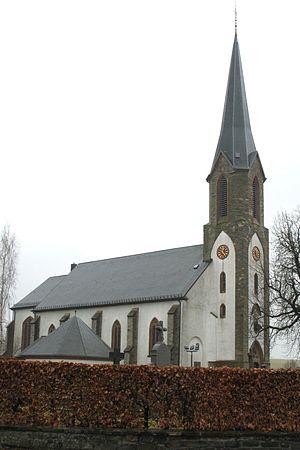
Basbellain est une section de la commune luxembourgeoise de Troisvierges située dans le canton de Clervaux.